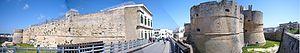
Otrante, est une commune de la province de Lecce dans les Pouilles, en Italie, ayant donné son nom au canal d'Otrante qui sépare l'Italie de l'Albanie.